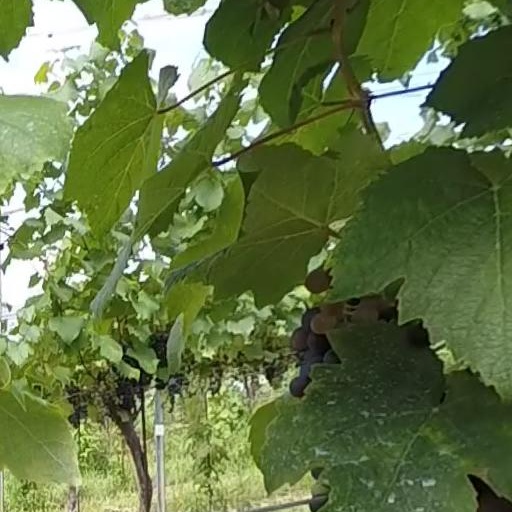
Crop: grape